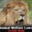
Label: lion